St. Andrews Blockhouse

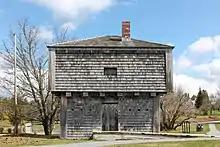

The St. Andrews Blockhouse is a blockhouse fortification built in Saint Andrews, New Brunswick during the War of 1812. Built by nearby residents between 1812 and 1813, it was one of three blockhouses built by locals to protect the area from American raids. Standing by the St. Andrews waterfront, the St. Andrews Blockhouse is Canada's last surviving blockhouse from the war, and is a registered National Historic Site of Canada.